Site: brandenburg
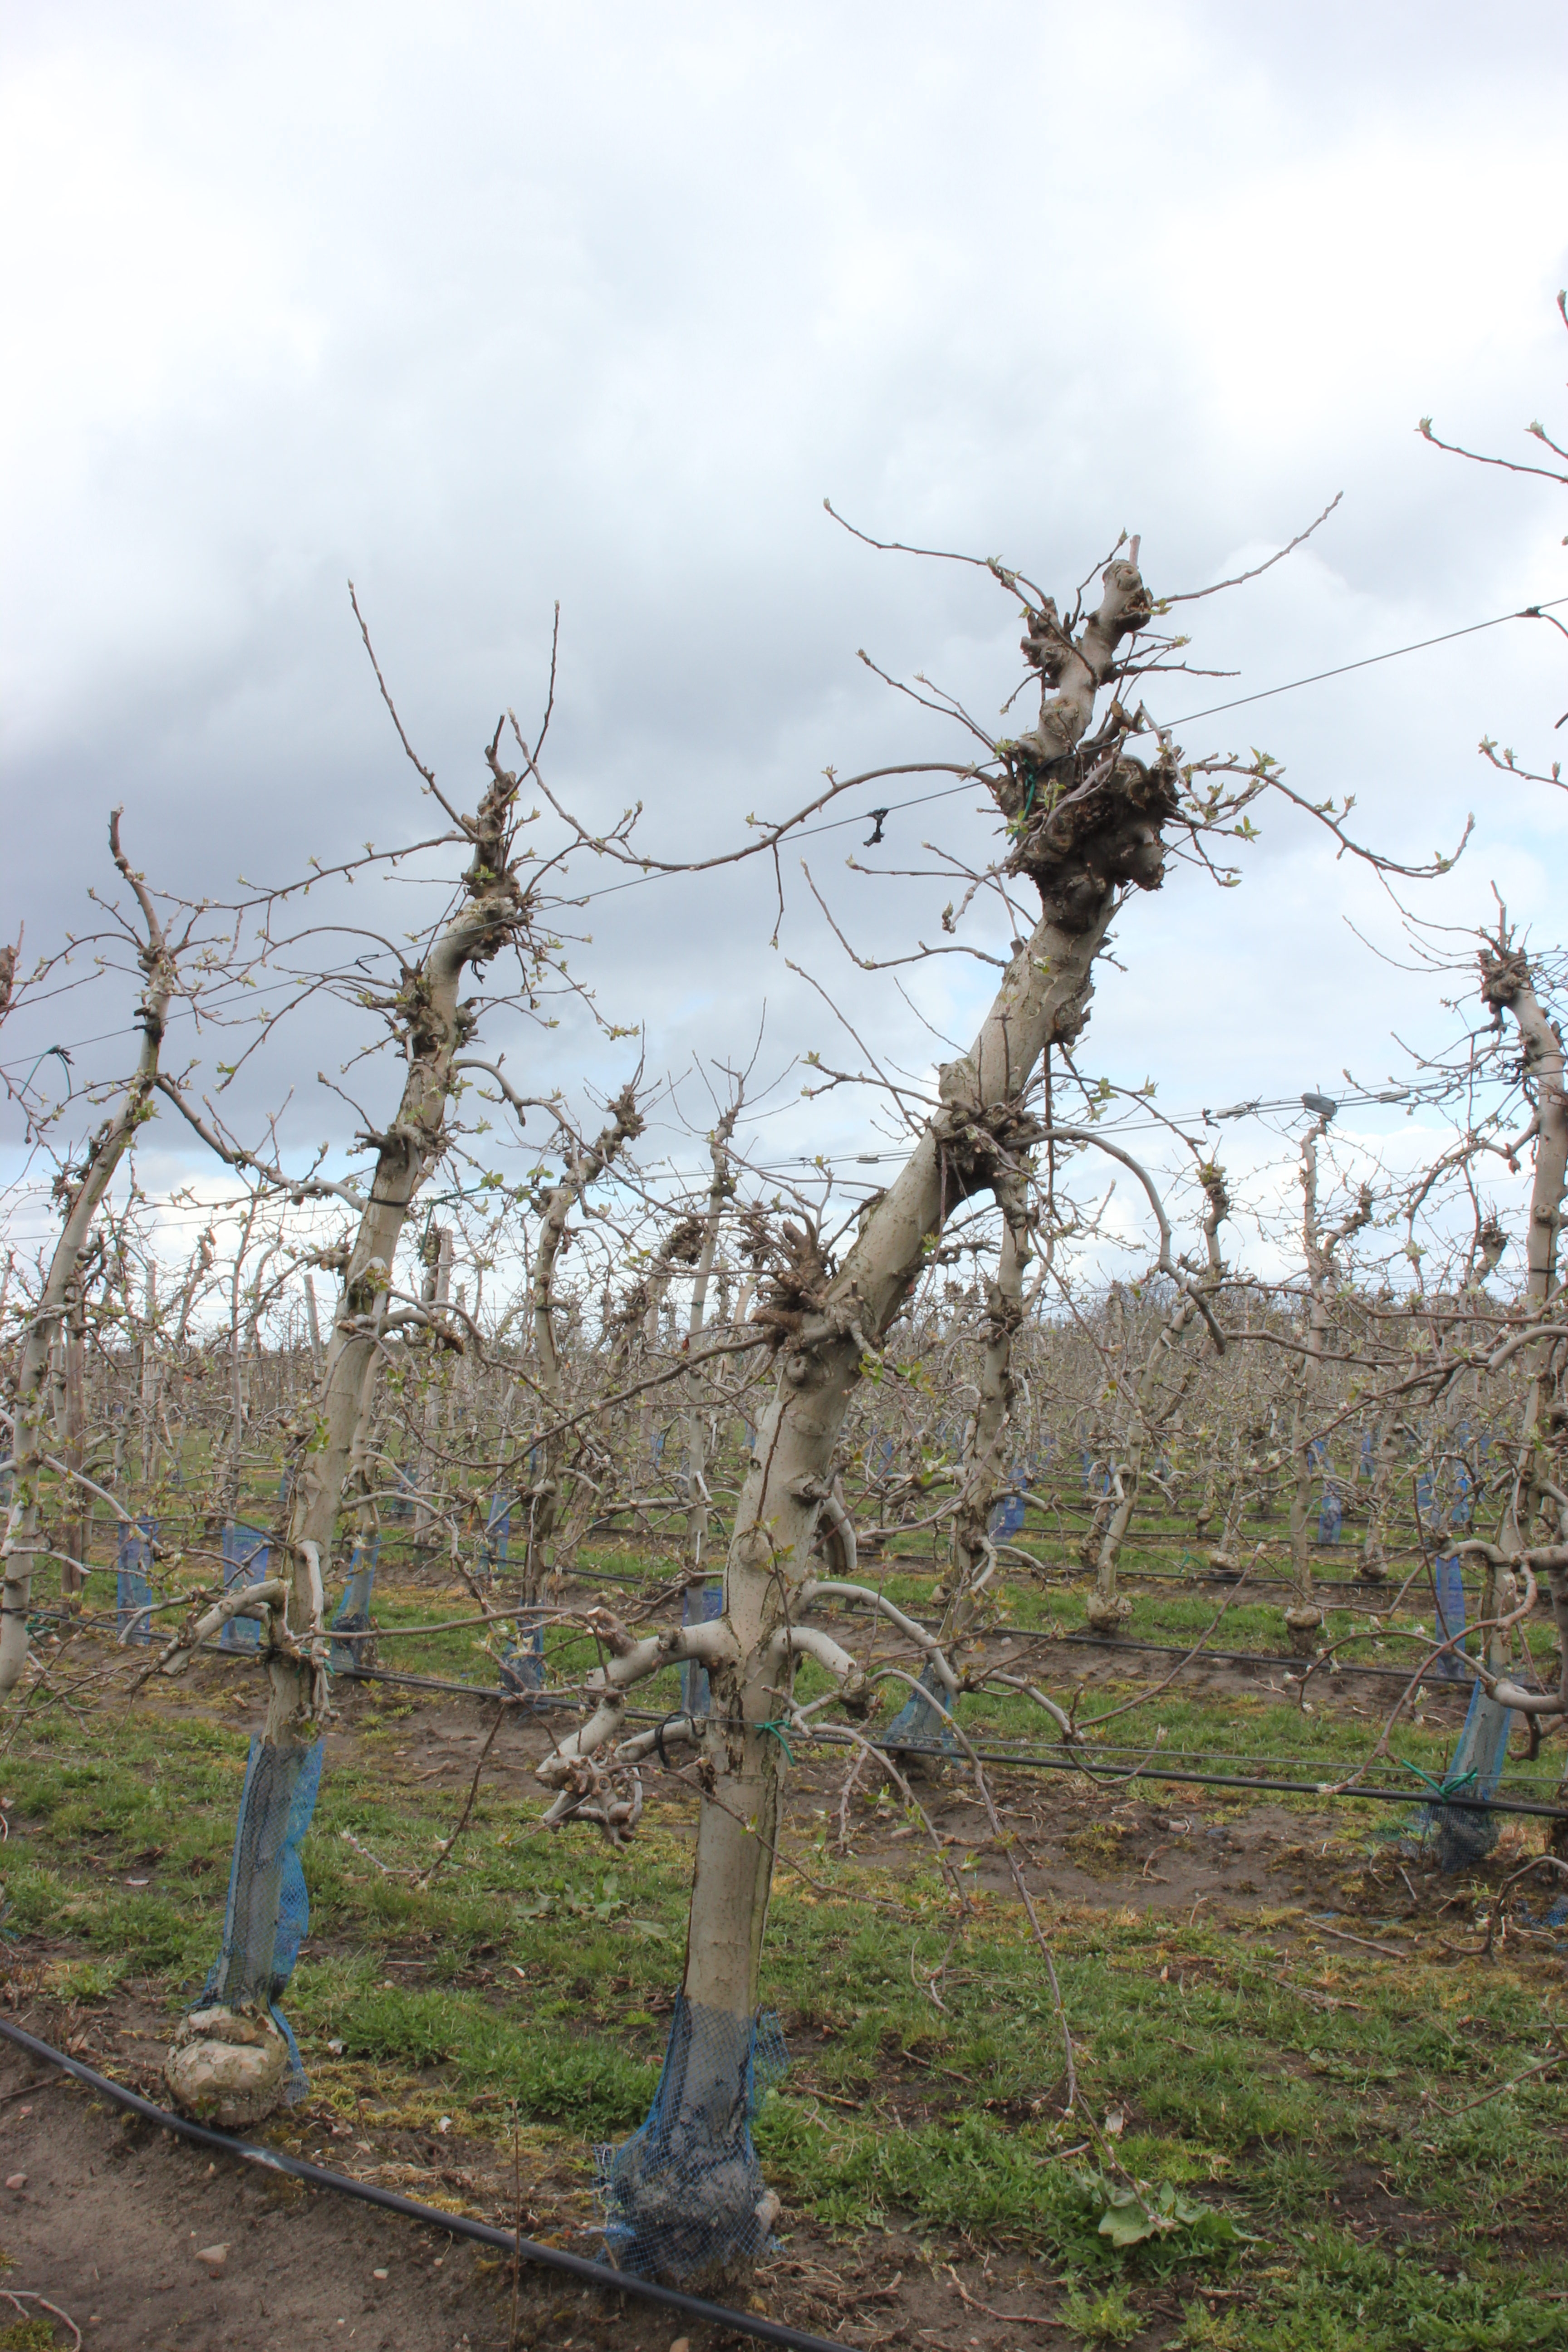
Growth stage (BBCH 55): Inflorescence emergence